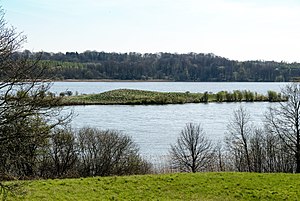
Haderslev Dam / Størrelse og beliggenhed
Mågeø.
Haderslev Dam er en sø vest for fjordbyen Haderslev i Sønderjylland. Byen er opstået på en stor banke af aflejret sand og ligger således midt mellem dammen og Haderslev Fjord.